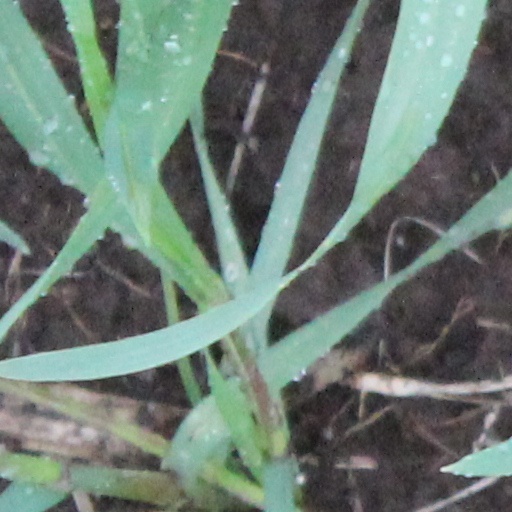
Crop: wheat